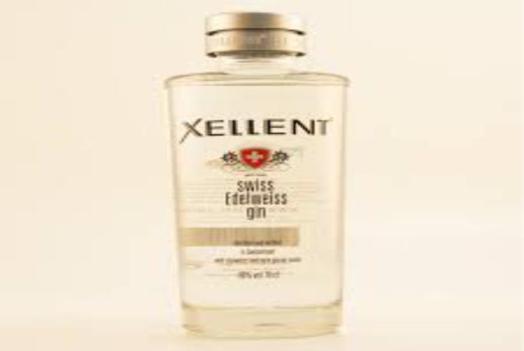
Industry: Necessities